Soyuz TMA-11

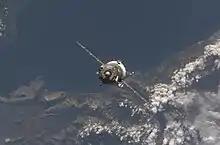
Soyuz TMA-11 spacecraft approaches the International Space Station.

The launch, which took place at 13:22 UTC (5:22 p.m. Moscow time) on October 10, 2007, "Went off successfully and without a hitch" according to a Russian official. In Malaysia, crowds in the capital city of Kuala Lumpur cheered as they watched the live launch broadcast on television sets in Dataran Merdeka (Independence Square). The giant screen originally set up for this purpose failed to function properly.